Stierva

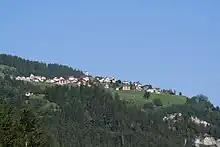
Stierva as seen from Tiefencastel

Before the merger, Stierva had a total area of . Of this area, 49.3% is used for agricultural purposes, while 42.1% is forested. Of the rest of the land, 1.8% is settled (buildings or roads) and the remainder (6.7%) is non-productive (rivers, glaciers or mountains).